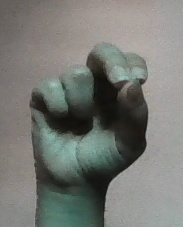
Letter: gaaf